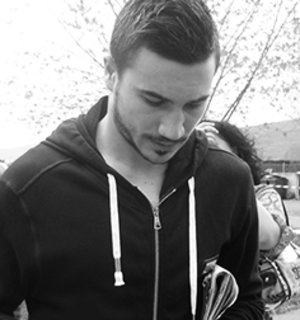
Romain Alessandrini, au Clermont Foot
Romain Alessandrini, né le 3 avril 1989 à Marseille, est un footballeur français qui joue au poste de milieu offensif.